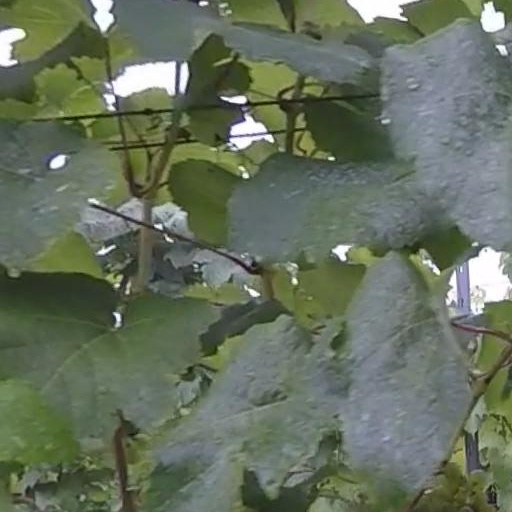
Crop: grape